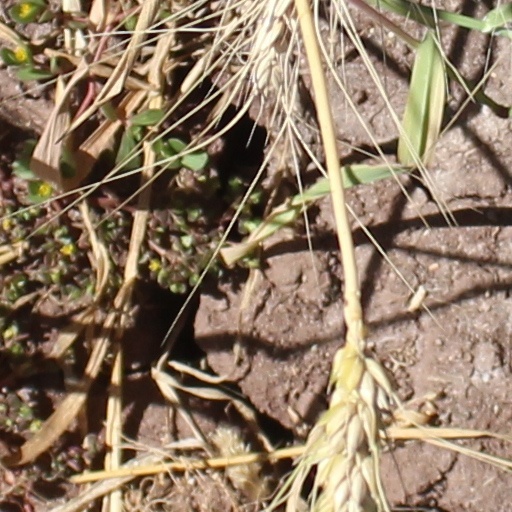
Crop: wheat